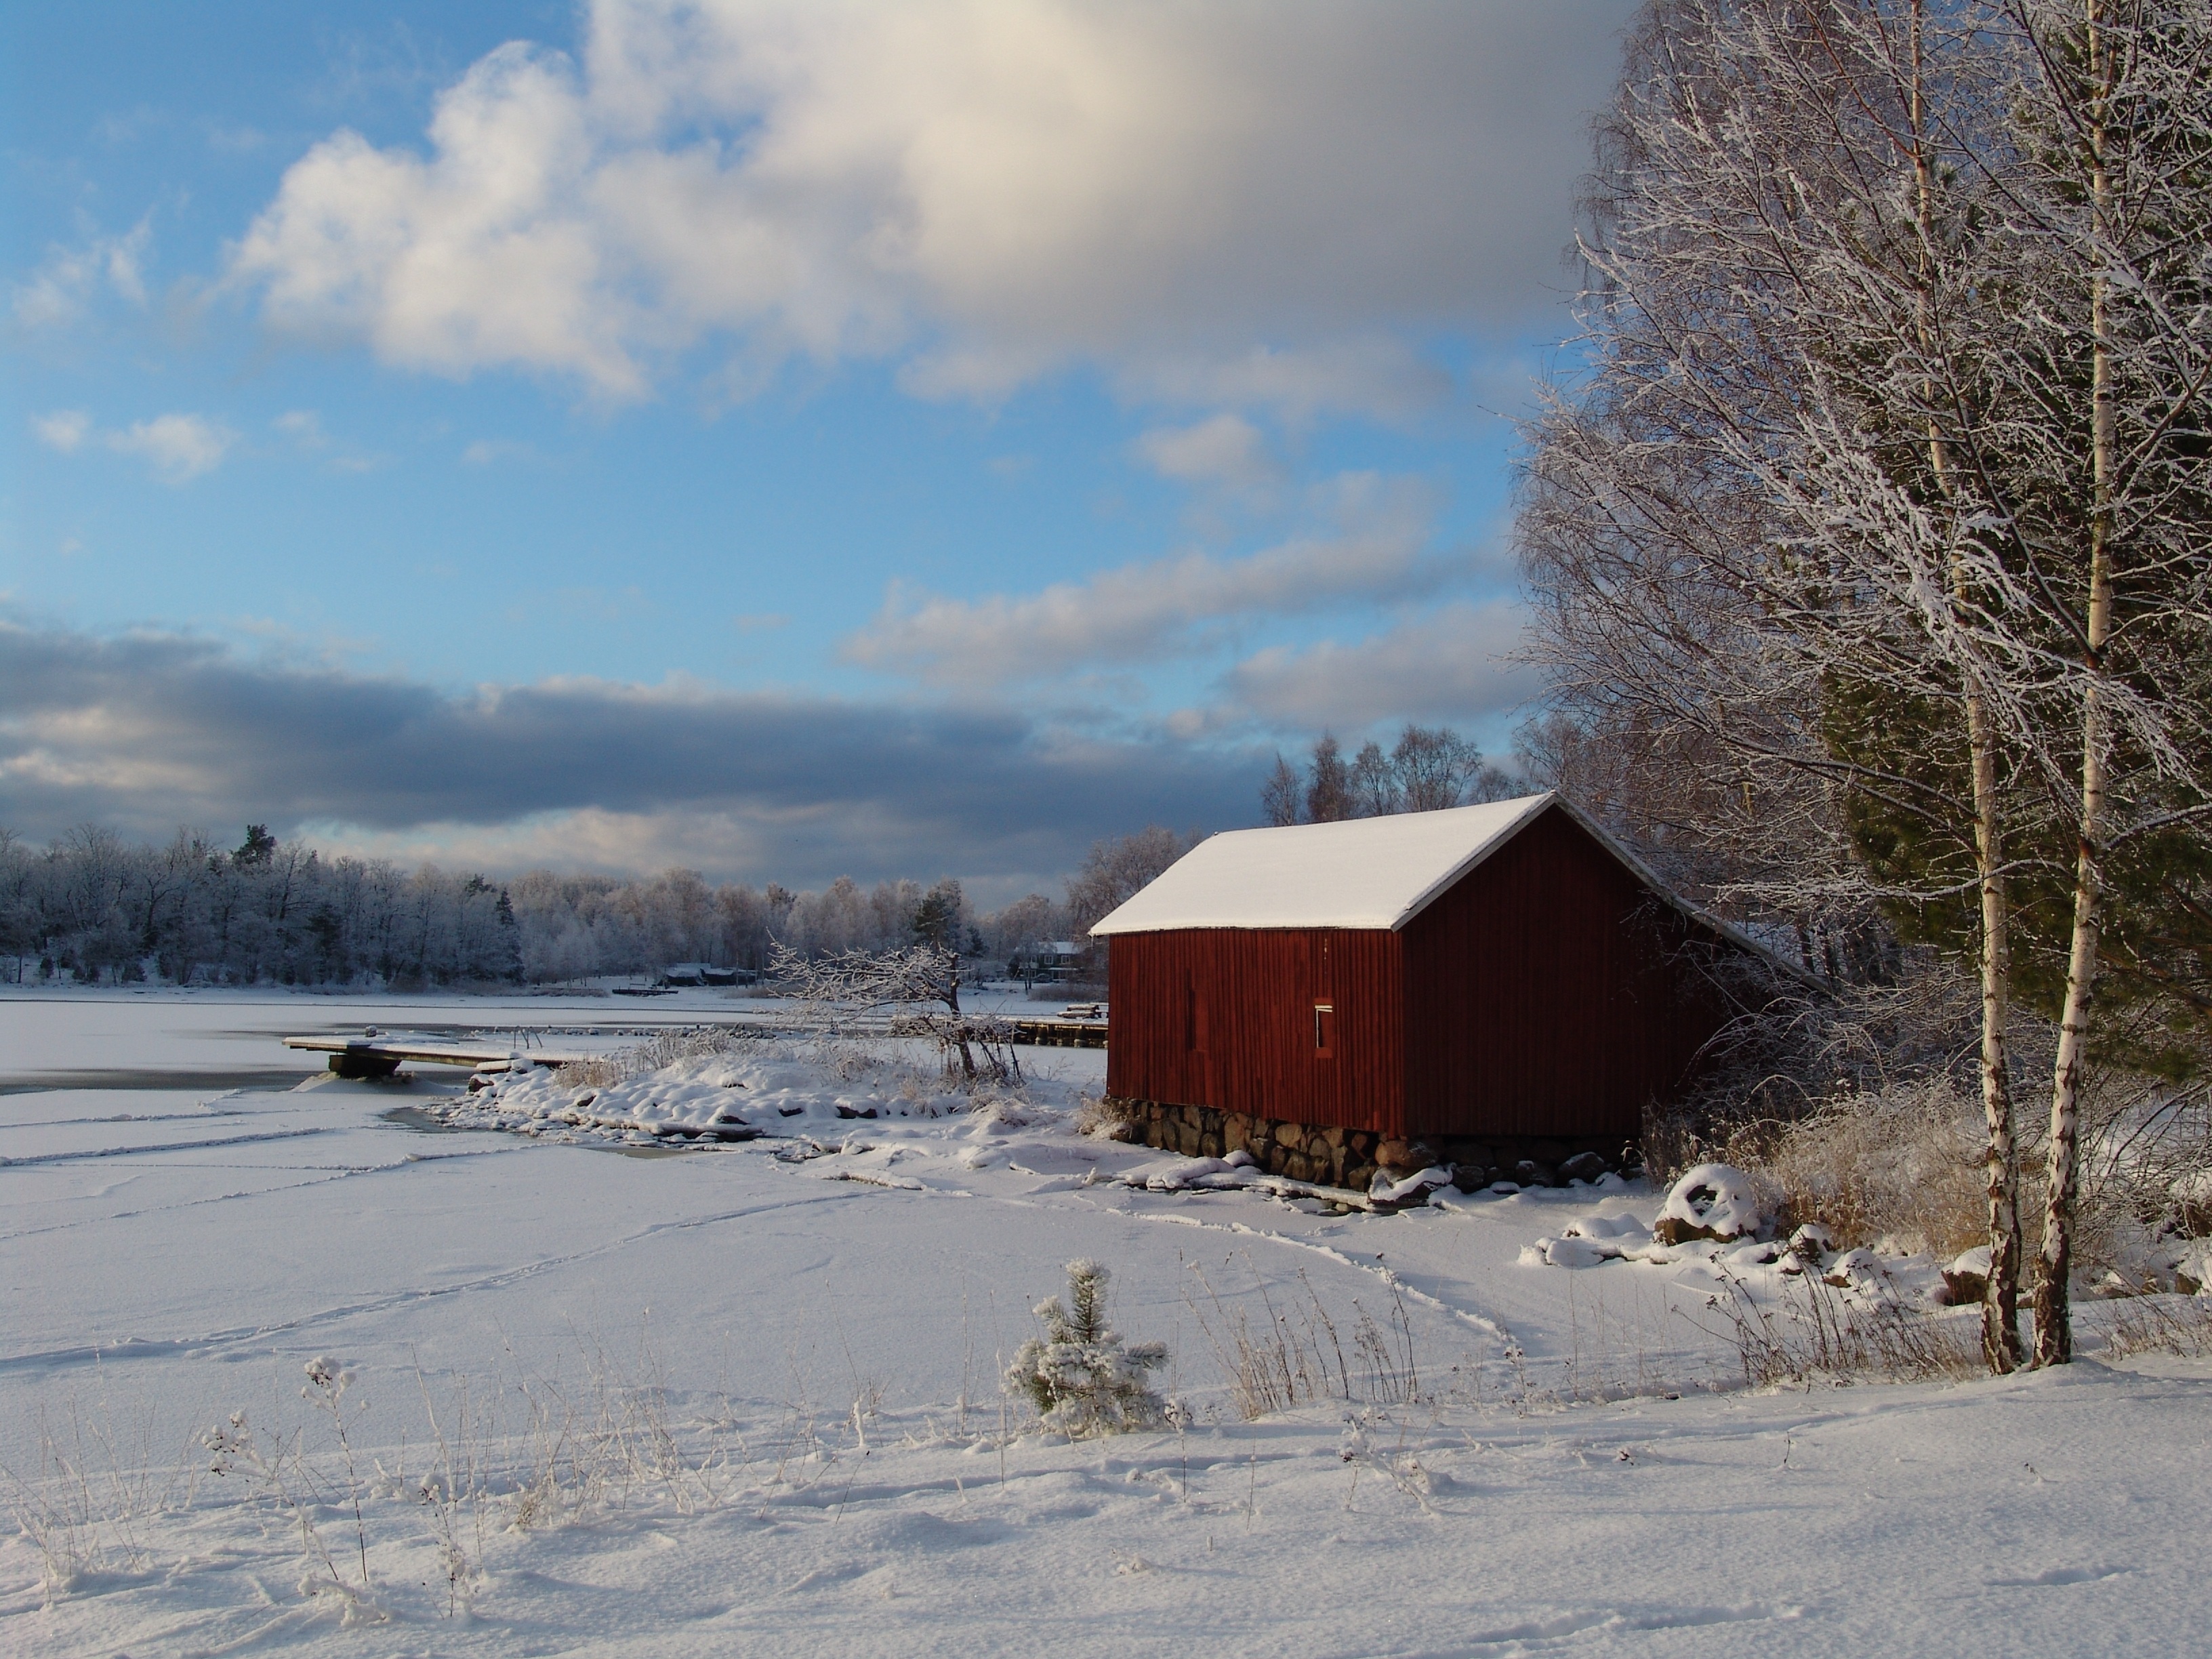
landscape, mountain, snow, winter, transport, ice, weather, season, snow landscape, rural area